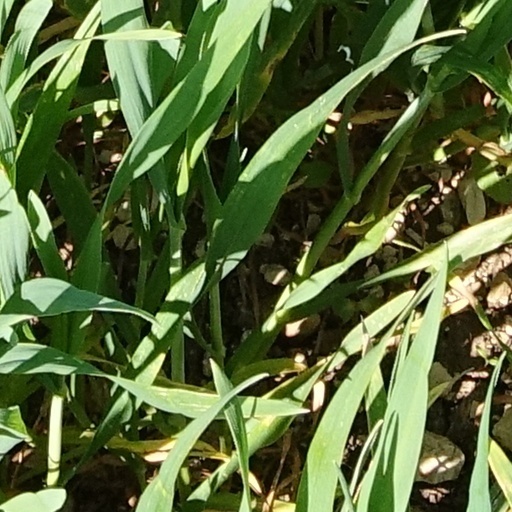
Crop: wheat